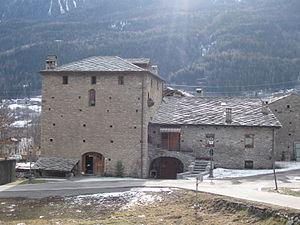
Les châteaux valdôtains sont nombreux et importants, et témoignent du passé illustre de cette petite région montagneuse, comme voie de passage alpine.